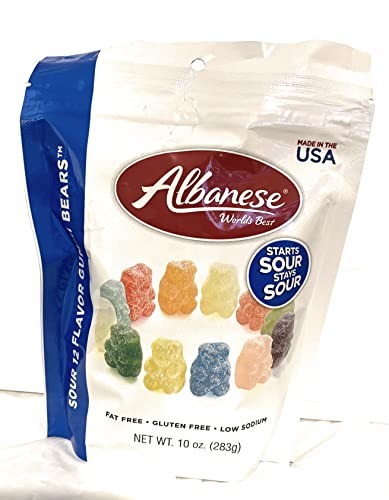
Item Name: Albanese World's Best Gummi Gusset Bags (12 Flavor Sour Bears, 10 oz (283 g))
Bullet Point 1: Gluten Free Gummy Bears: Contains 12 sour gummy bears made with gluten free ingredients for those with gluten sensitivities.
Bullet Point 2: Lime Green Color: The sour gummy bears have a bright lime green color that makes them fun and eye catching.
Bullet Point 3: Birthday and New Year Treat: These sour gummy bears make great party favors or gifts for birthdays and New Year's celebrations.
Bullet Point 4: Albanese Brand: These gummy bears are from the popular Albanese candy brand known for their gummy candies.
Bullet Point 5: 10 Ounce Bag: This 10 ounce bag of gummy bears contains enough sour gummy bears to share with friends and family.
Value: 10.0
Unit: Ounce

Price: 3.99